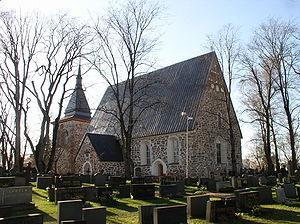
Cet article recense les églises évangéliques-luthériennes de Finlande.